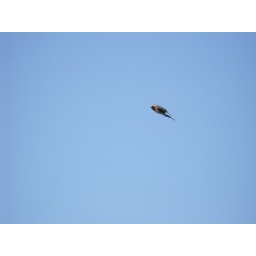
hawk flying in the glorious blue sky